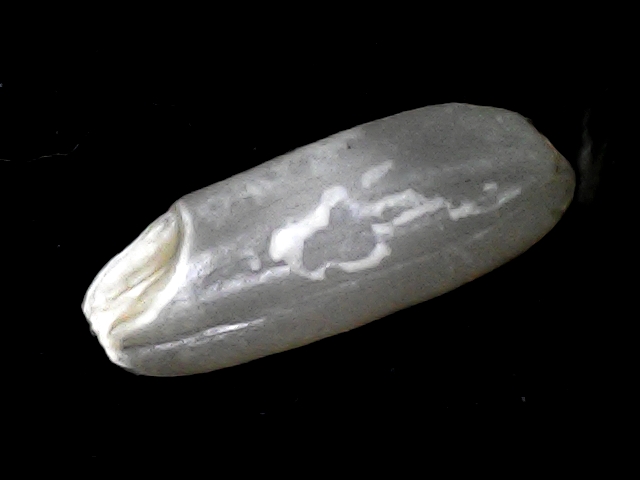
Rice variety: BD51